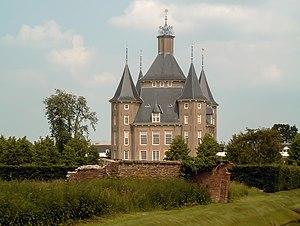
Houten est une commune et une ville néerlandaises, en province d'Utrecht. Elle a fait l'objet d'aménagements de type ville nouvelle avec une création importante de logements, autour d'un plan d'aménagement privilégiant la pratique du vélo. En octobre 2008, la ville a été nommée ville du vélo des Pays-Bas pour l'année 2008.